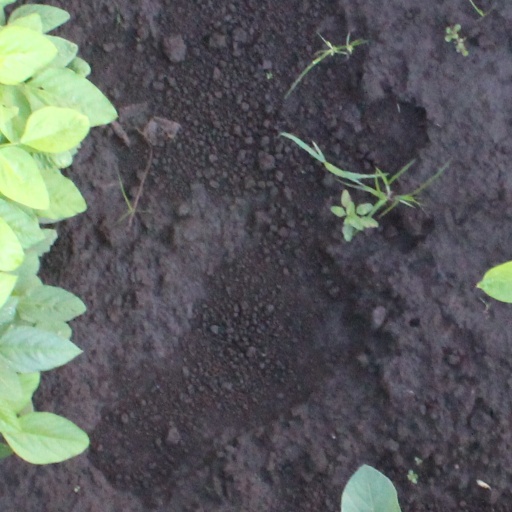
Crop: soybean